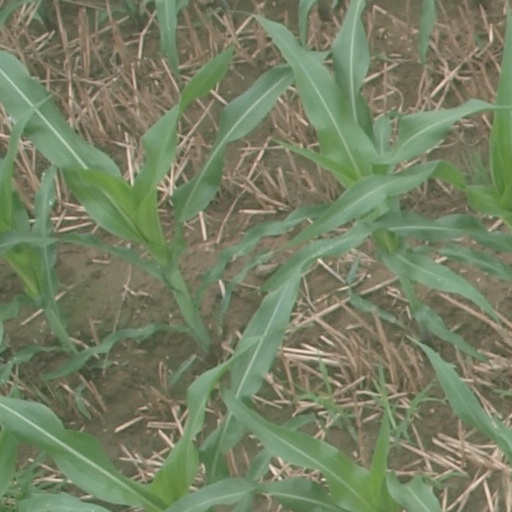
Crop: maize; corn